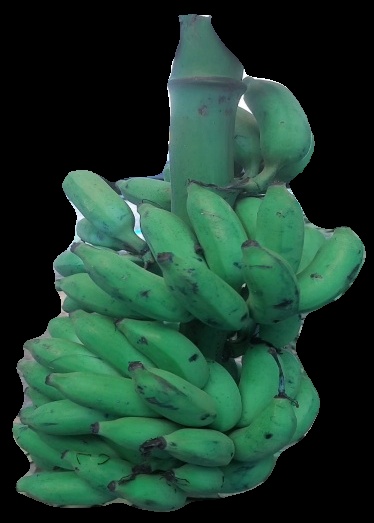
Variety: elakki-bale
Grade: grade3